Tanners' Bridge

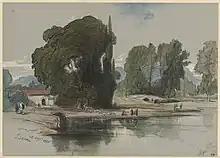
Ura e Tabakëve in 1848, watercolor painting by Edward Lear.

The Tanners' Bridge was part of the road that connected Tirana with Debar through Shëngjergj, also called "Shëngjergj Road". The road to Debar passed through Priskë e Madhe, Qafe Priskë, Domje, Shëngjergj, and further on it continued through Bizë, Martanesh, Zerqan and finally Debar. The road connected Tirana with the eastern highlands, and was mainly used by farmers to bring produce and livestock into the city. There were certain families, such as Xheleti or Kuka, that engaged in tanning of animal hide. In Albanian, they were called "tabakë" [plural of tabak], which is the old name for that profession. The road within the city, a square and also the bridge itself were called "Rruga e Tabakëve".